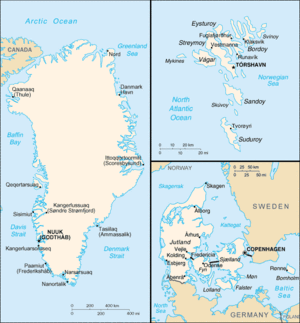
Danmark / Politik og regering / Rigsfællesskabet, regioner og kommuner
Danmarks Rige består af Danmark, Grønland og Færøerne
"""DK"" omdirigeres hertil. For andre betydninger af DK, se DK.